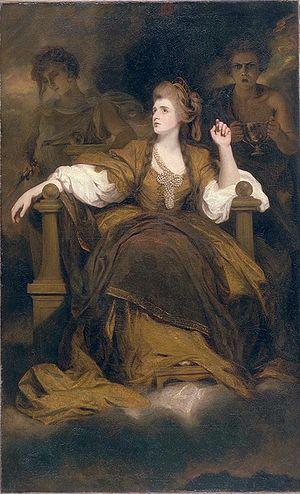
Sarah Siddons est une comédienne britannique du XVIIIᵉ siècle, connue pour son rôle dans les tragédies. Sarah Kemble, de son nom véritable, elle est la fille aînée de Roger Kemble, acteur et gérant d'une compagnie théâtrale itinérante, compagnie dans laquelle travaillent presque tous les membres de la famille.
1784 est une année bissextile commençant un jeudi.